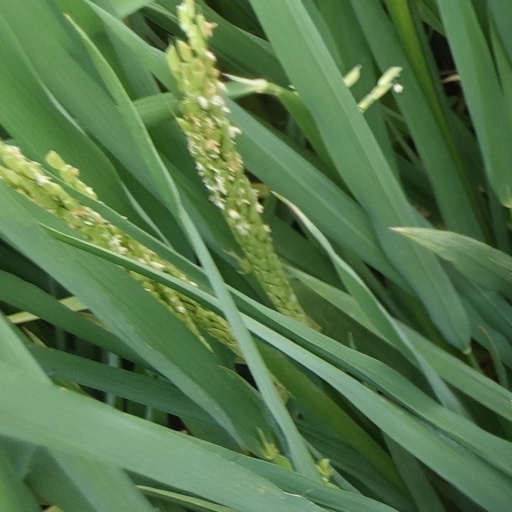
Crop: rice